History of the Tunisia national football team

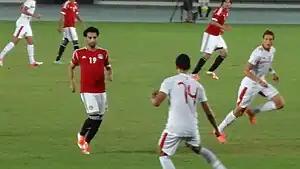
Tunisia-Egypt in a friendly match in October 2012 in Abu Dhabi.

The match between the Egyptian and the Tunisian team are one of Africa's best and most exciting matches for their long continental history. The two teams have met 39 times in both official and friendly matches. Tunisian and Egyptian teams have collected 25 official matches and 14 friendly matches. The overall record is slightly favorable to the Tunisians as they won 16 matches and Egypt won 12 matches and ended 11 matches with a draw; however Egypt has achieved more successes in Africa than Tunisia.